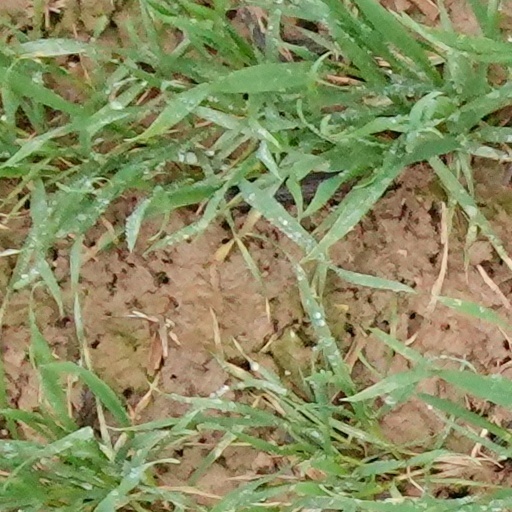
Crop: wheat